Godfather (1991 film)

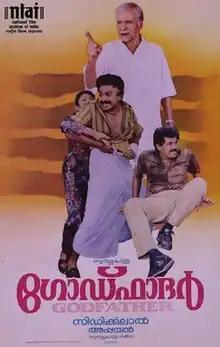
NFAI archived poster

Godfather is a 1991 Indian Malayalam-language action comedy drama film written and directed by Siddique–Lal. It is produced by Appachan under the banner of Swargachithra. The film stars N. N. Pillai, Mukesh, Thilakan, Innocent, Bheeman Raghu, Kanaka, Jagadish, Siddique, K. P. A. C. Lalitha and Philomina in supporting roles. The film revolves around the rivalry between two families, the Anjooran and Anappara houses and the consequences faced when two members of the families fall in love.